Rudolph Fisher

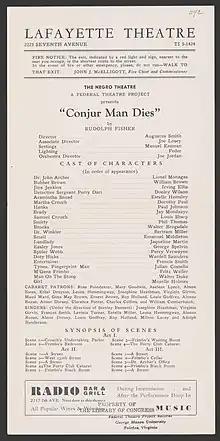
Playbill for the Federal Theatre Project production of "Conjur' Man Dies" (1936), starring Dooley Wilson as Dart and Lionel Monagas as Archer

"The Conjure-Man Dies" is Fisher's second and last novel, a murder mystery set in Harlem. Fisher incorporates mystery and slight comedy in this story. Fisher uses the stories of his characters to mirror the culture in Harlem at the time.